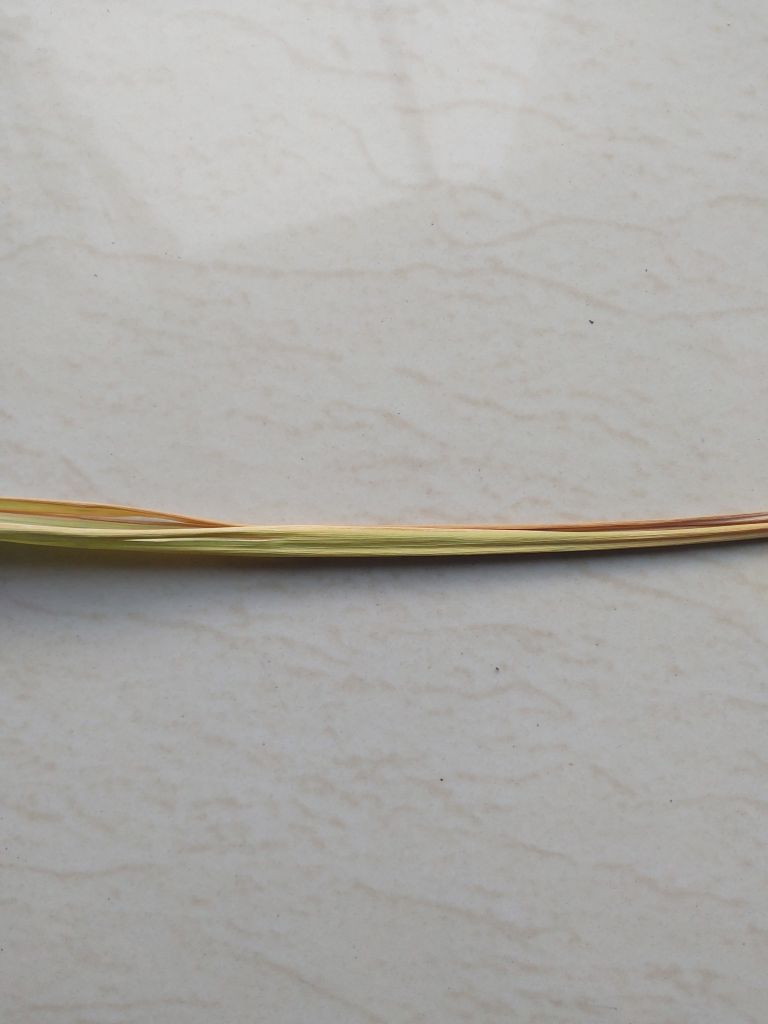
Label: Yellow Leaf